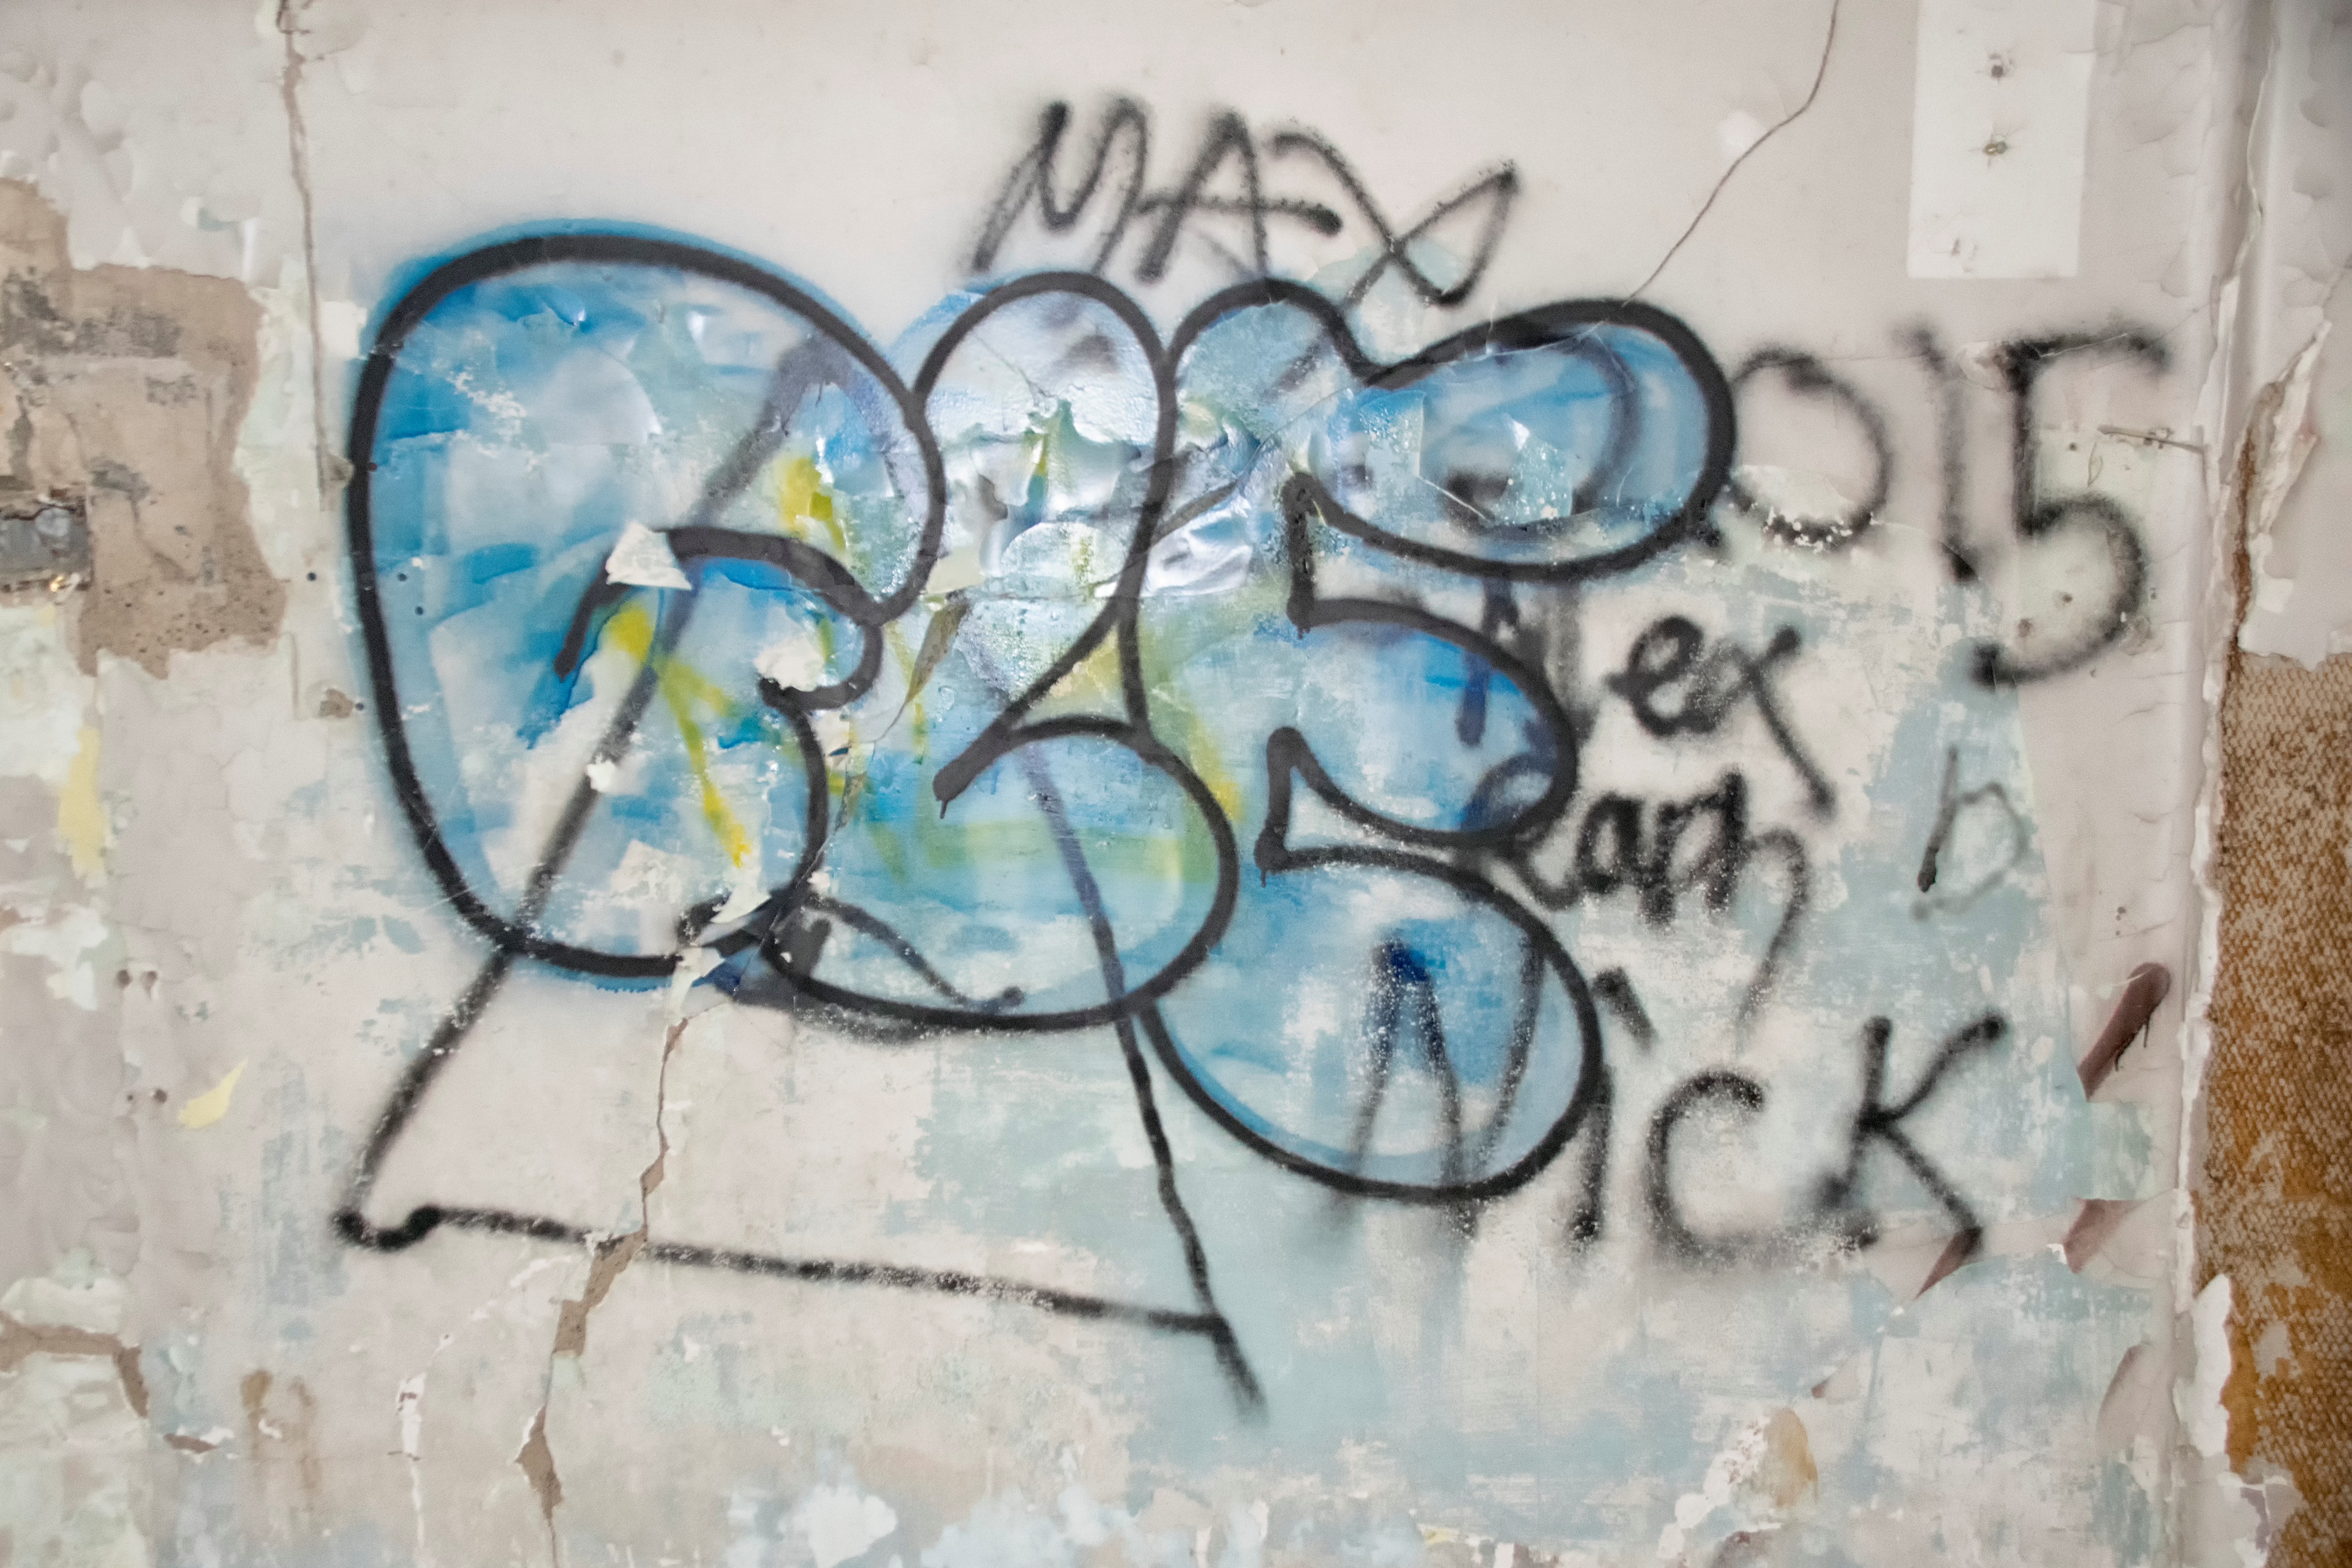
wall, graffiti, street art, art, de, canada, quebec, sainte, clotilde, horton, asile, asylum